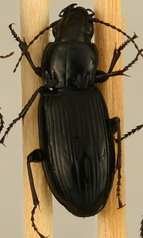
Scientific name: Pterostichus melanarius
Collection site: Woodworth Site (WOOD), plot WOOD_023